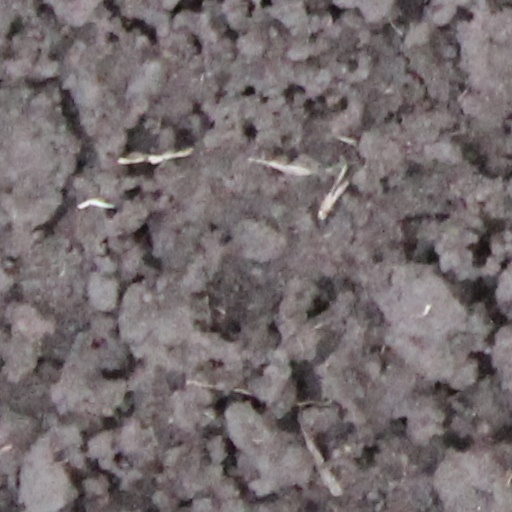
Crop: wheat